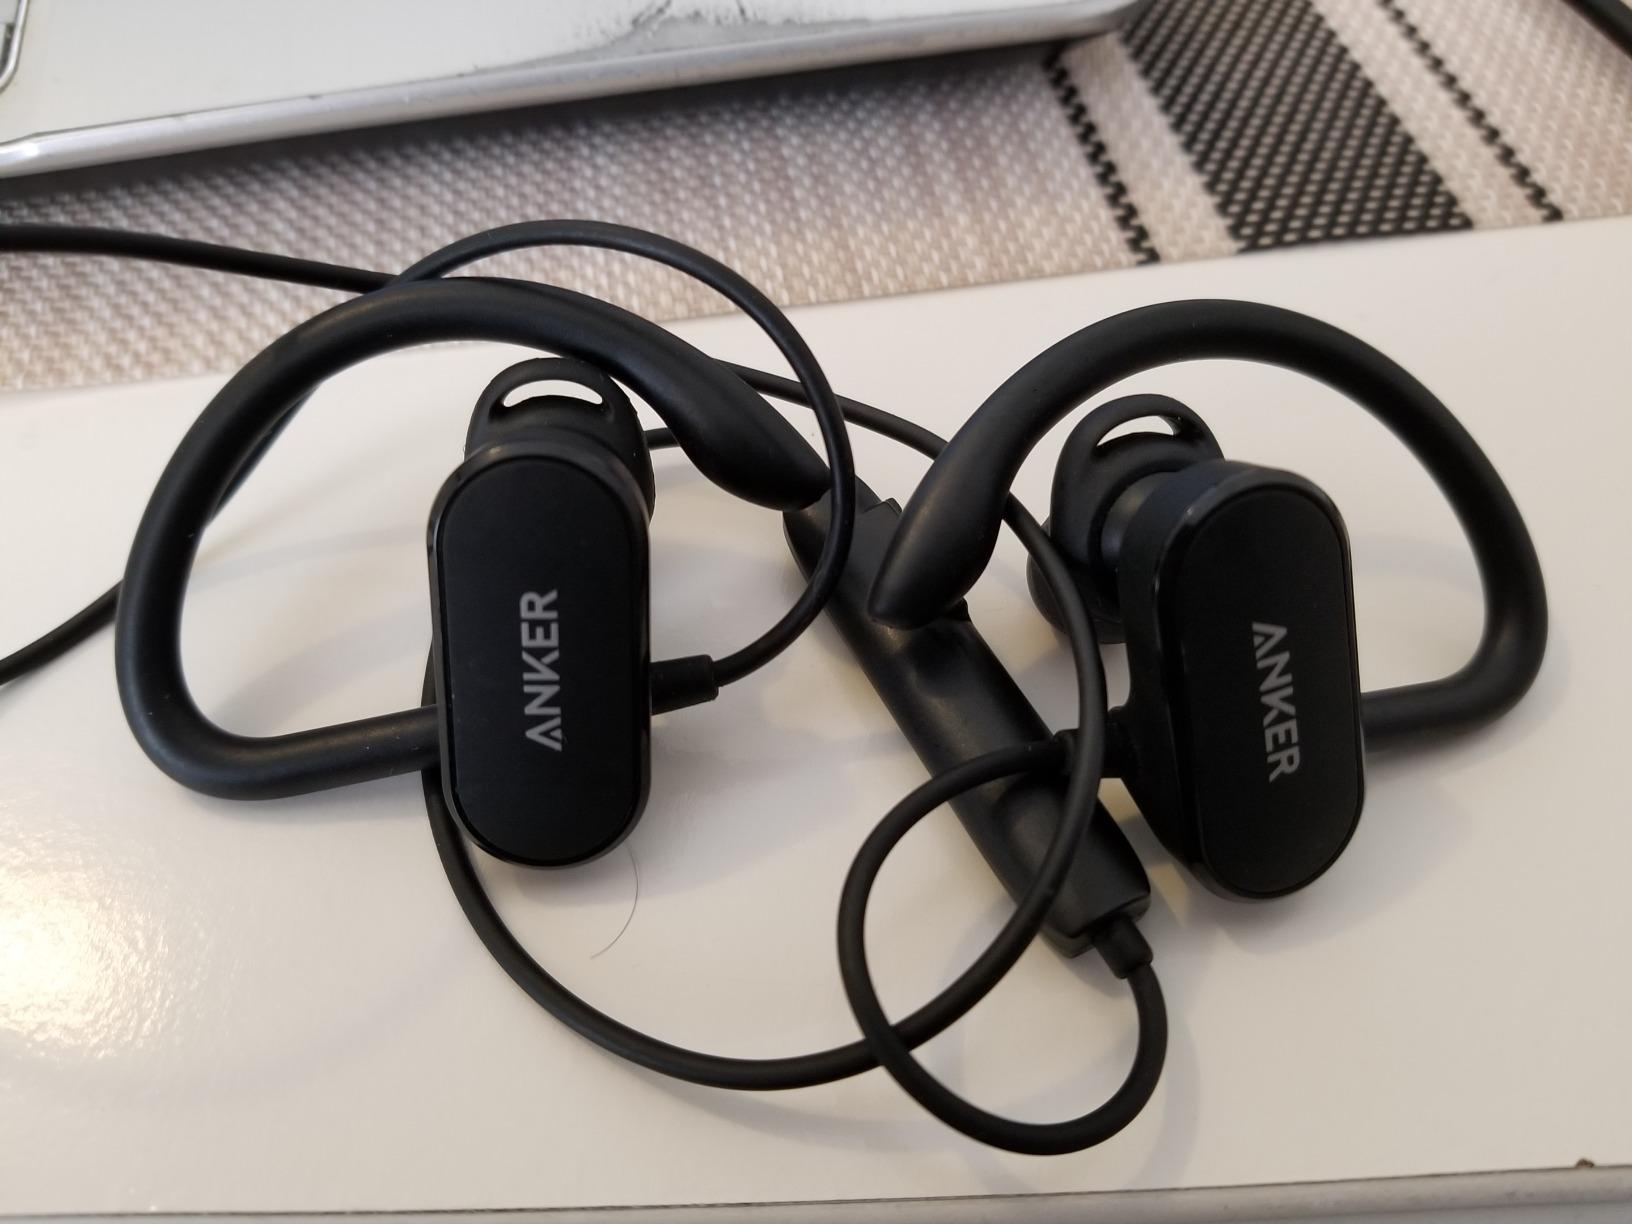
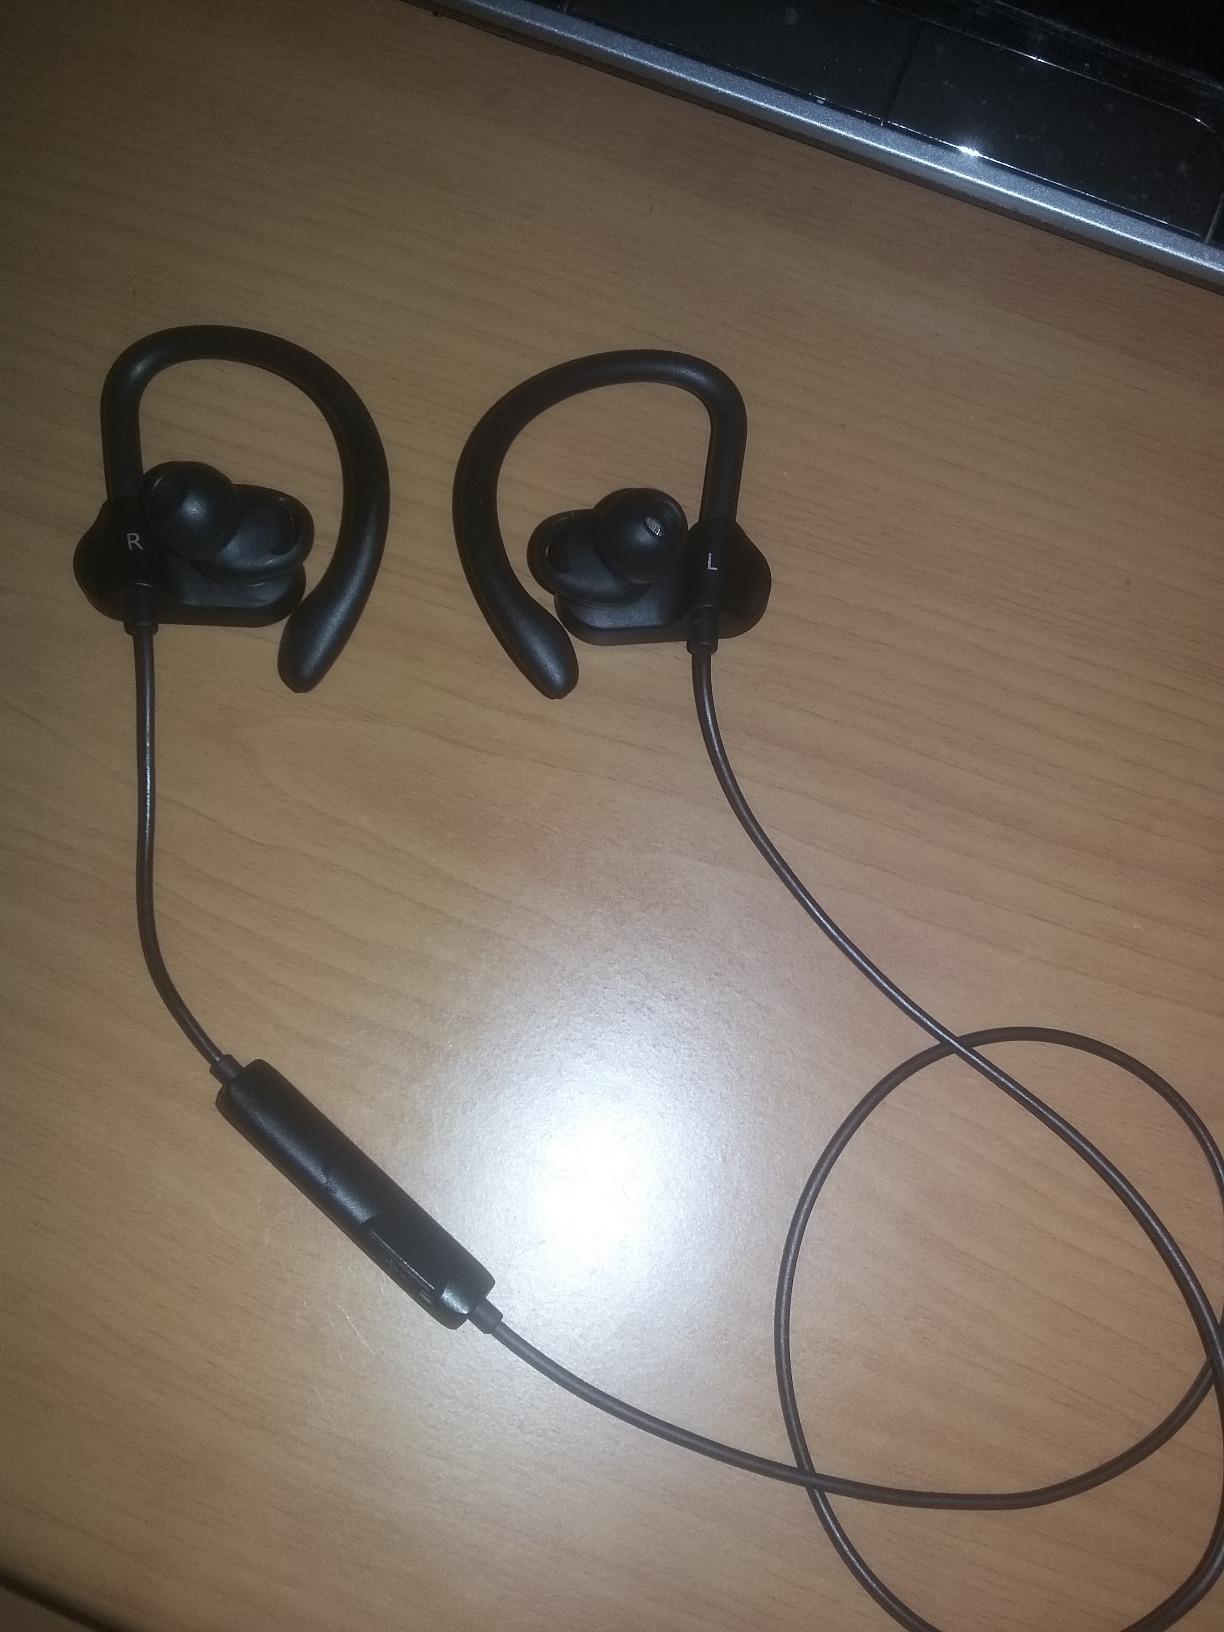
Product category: headphones
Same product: yes